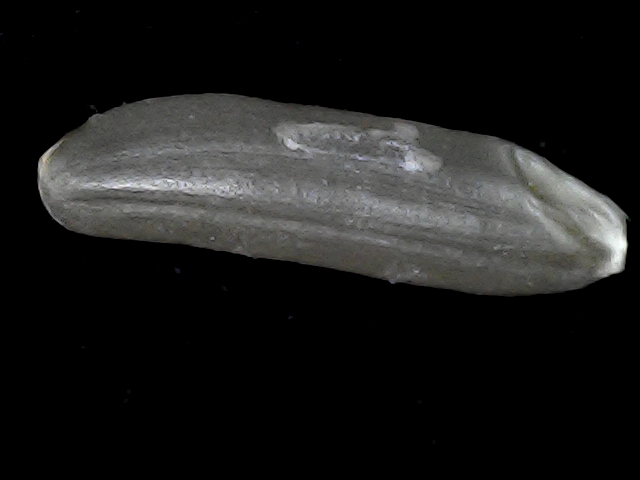
Rice variety: BD70